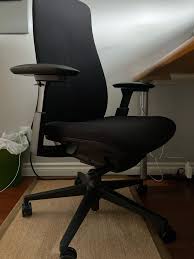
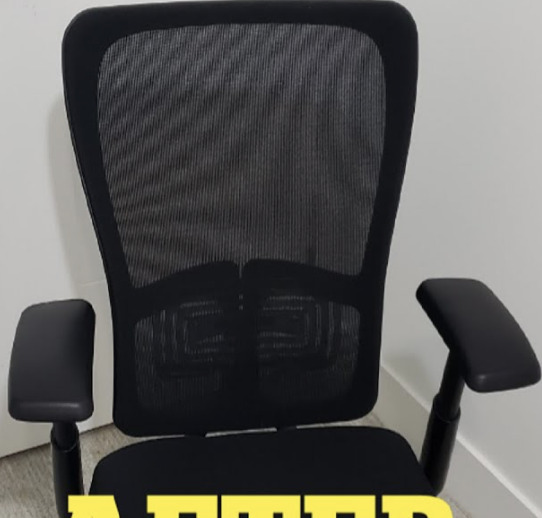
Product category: items_chair
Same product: no